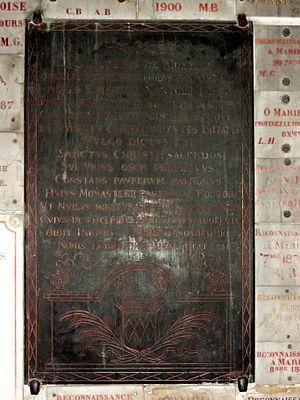
Chapelle de la Vierge, pierre tombale de Walter Montagu, mort en 1677.
L'église Notre-Dame est une église catholique paroissiale située à Pontoise, en France. Son importance vient essentiellement du tombeau de saint Gauthier, et d'une statue de la Vierge à l'Enfant de la seconde moitié du XIIIᵉ siècle, réputée miraculeuse, qu'elle abrite en son sein. L'église actuelle prolonge aussi le souvenir d'une splendide et vaste basilique de style gothique rayonnant, qui par ses dimensions et la qualité de son architecture impressionnait fortement les contemporains, et qui était l'une des plus grandes églises de France. Très peu de vestiges en restent, dont la Vierge, quelques fragments de dalles funéraires, et des tapisseries qui ne se trouvent plus dans l'église. Déjà partiellement détruite en 1437 puis reconstruite, la basilique venait juste d'être agrandie quand elle a péri pendant le siège de Pontoise en juillet 1589. Cela explique que les moyens manquaient pour construire une église plus grande après la catastrophe : On dût se contenter d'édifier une église provisoire, dont la conception répond avant tout aux impératifs d'une mise en œuvre rapide et économique, avec des voûtes de bois.